Gỏi cuốn

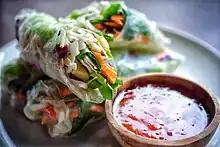
Vegetarian gỏi cuốn filled with vegetables and dipped in tương

Fresh rolls are easily distinguished from similar rolls by the fact that they are not fried, and the ingredients used are different from (deep-fried) Vietnamese egg rolls.